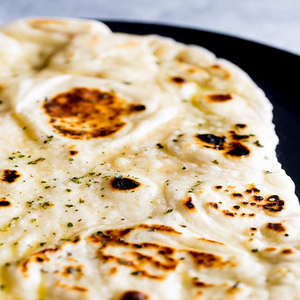
Dish: naan